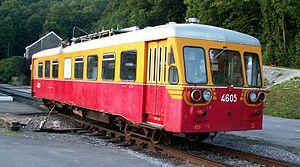
L'autorail 4605 du ""Patriloine Ferroviaire et Touristique"" , une association Belge qui exploite notamment le Chemin de fer du Bocq (ligne de chemin de fer Belge 128, démantelée depuis les années '80 et en cours de remise à niveau par les bénévoles de l'association. Les 20 autorails de la série 46 (ancien type 554) des chemins de fer Belges (SNCB) a été construite après la seconde guerre mondiale, pour assurer l'exploitation des lignes d'intérêt secondaire de Belgique. Conçu par Brossel, il est dérivé du type 553 (série 49) auquel il apporte quelques améliorations
La série 46 est une série d'autorails de la SNCB. Conçu par Brossel, il est dérivé du type 553 auquel il apporte quelques améliorations : des vitrages plus grands, visant à offrir une vue panoramique aux passagers, et la présence d'un cabinet de toilettes. Au niveau de la chaîne de traction, une transmission diesel-hydraulique remplace la boite mécanique à 4 rapports des séries précédentes.
La ligne 128 relie Ciney à Yvoir, en suivant la vallée du Bocq, dans la province de Namur en Belgique.
Patrimoine ferroviaire et tourisme est une association active dans la promotion et la préservation du patrimoine ferroviaire belge au sens large.